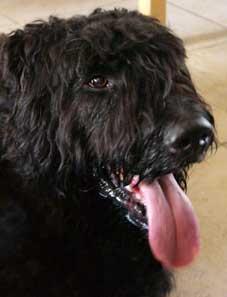
Bouvier_des_Flandres